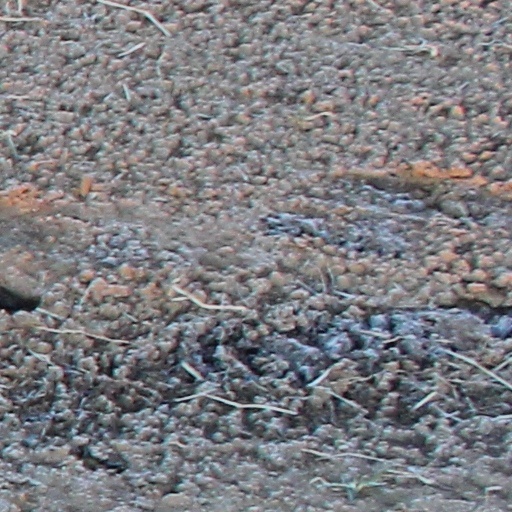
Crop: wheat